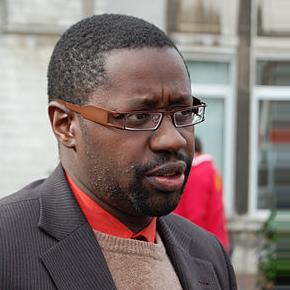
Age: 34